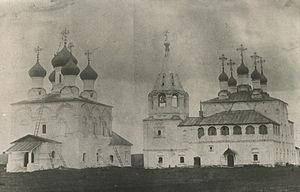
Le monastère Borissoglebski de Mourom est un monastère orthodoxe pour femmes. Il est rattaché à l'éparchie de Mourom. Il ne se trouve pas dans Mourom même, mais à 18 kilomètres au nord de cette ville, dans le village de Borissogleb, dans le raïon de Mourom, Oblast de Vladimir, sur la rive droite de la rivière Ouchna, affluent de l'Oka.